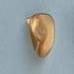
Maize quality: Bad